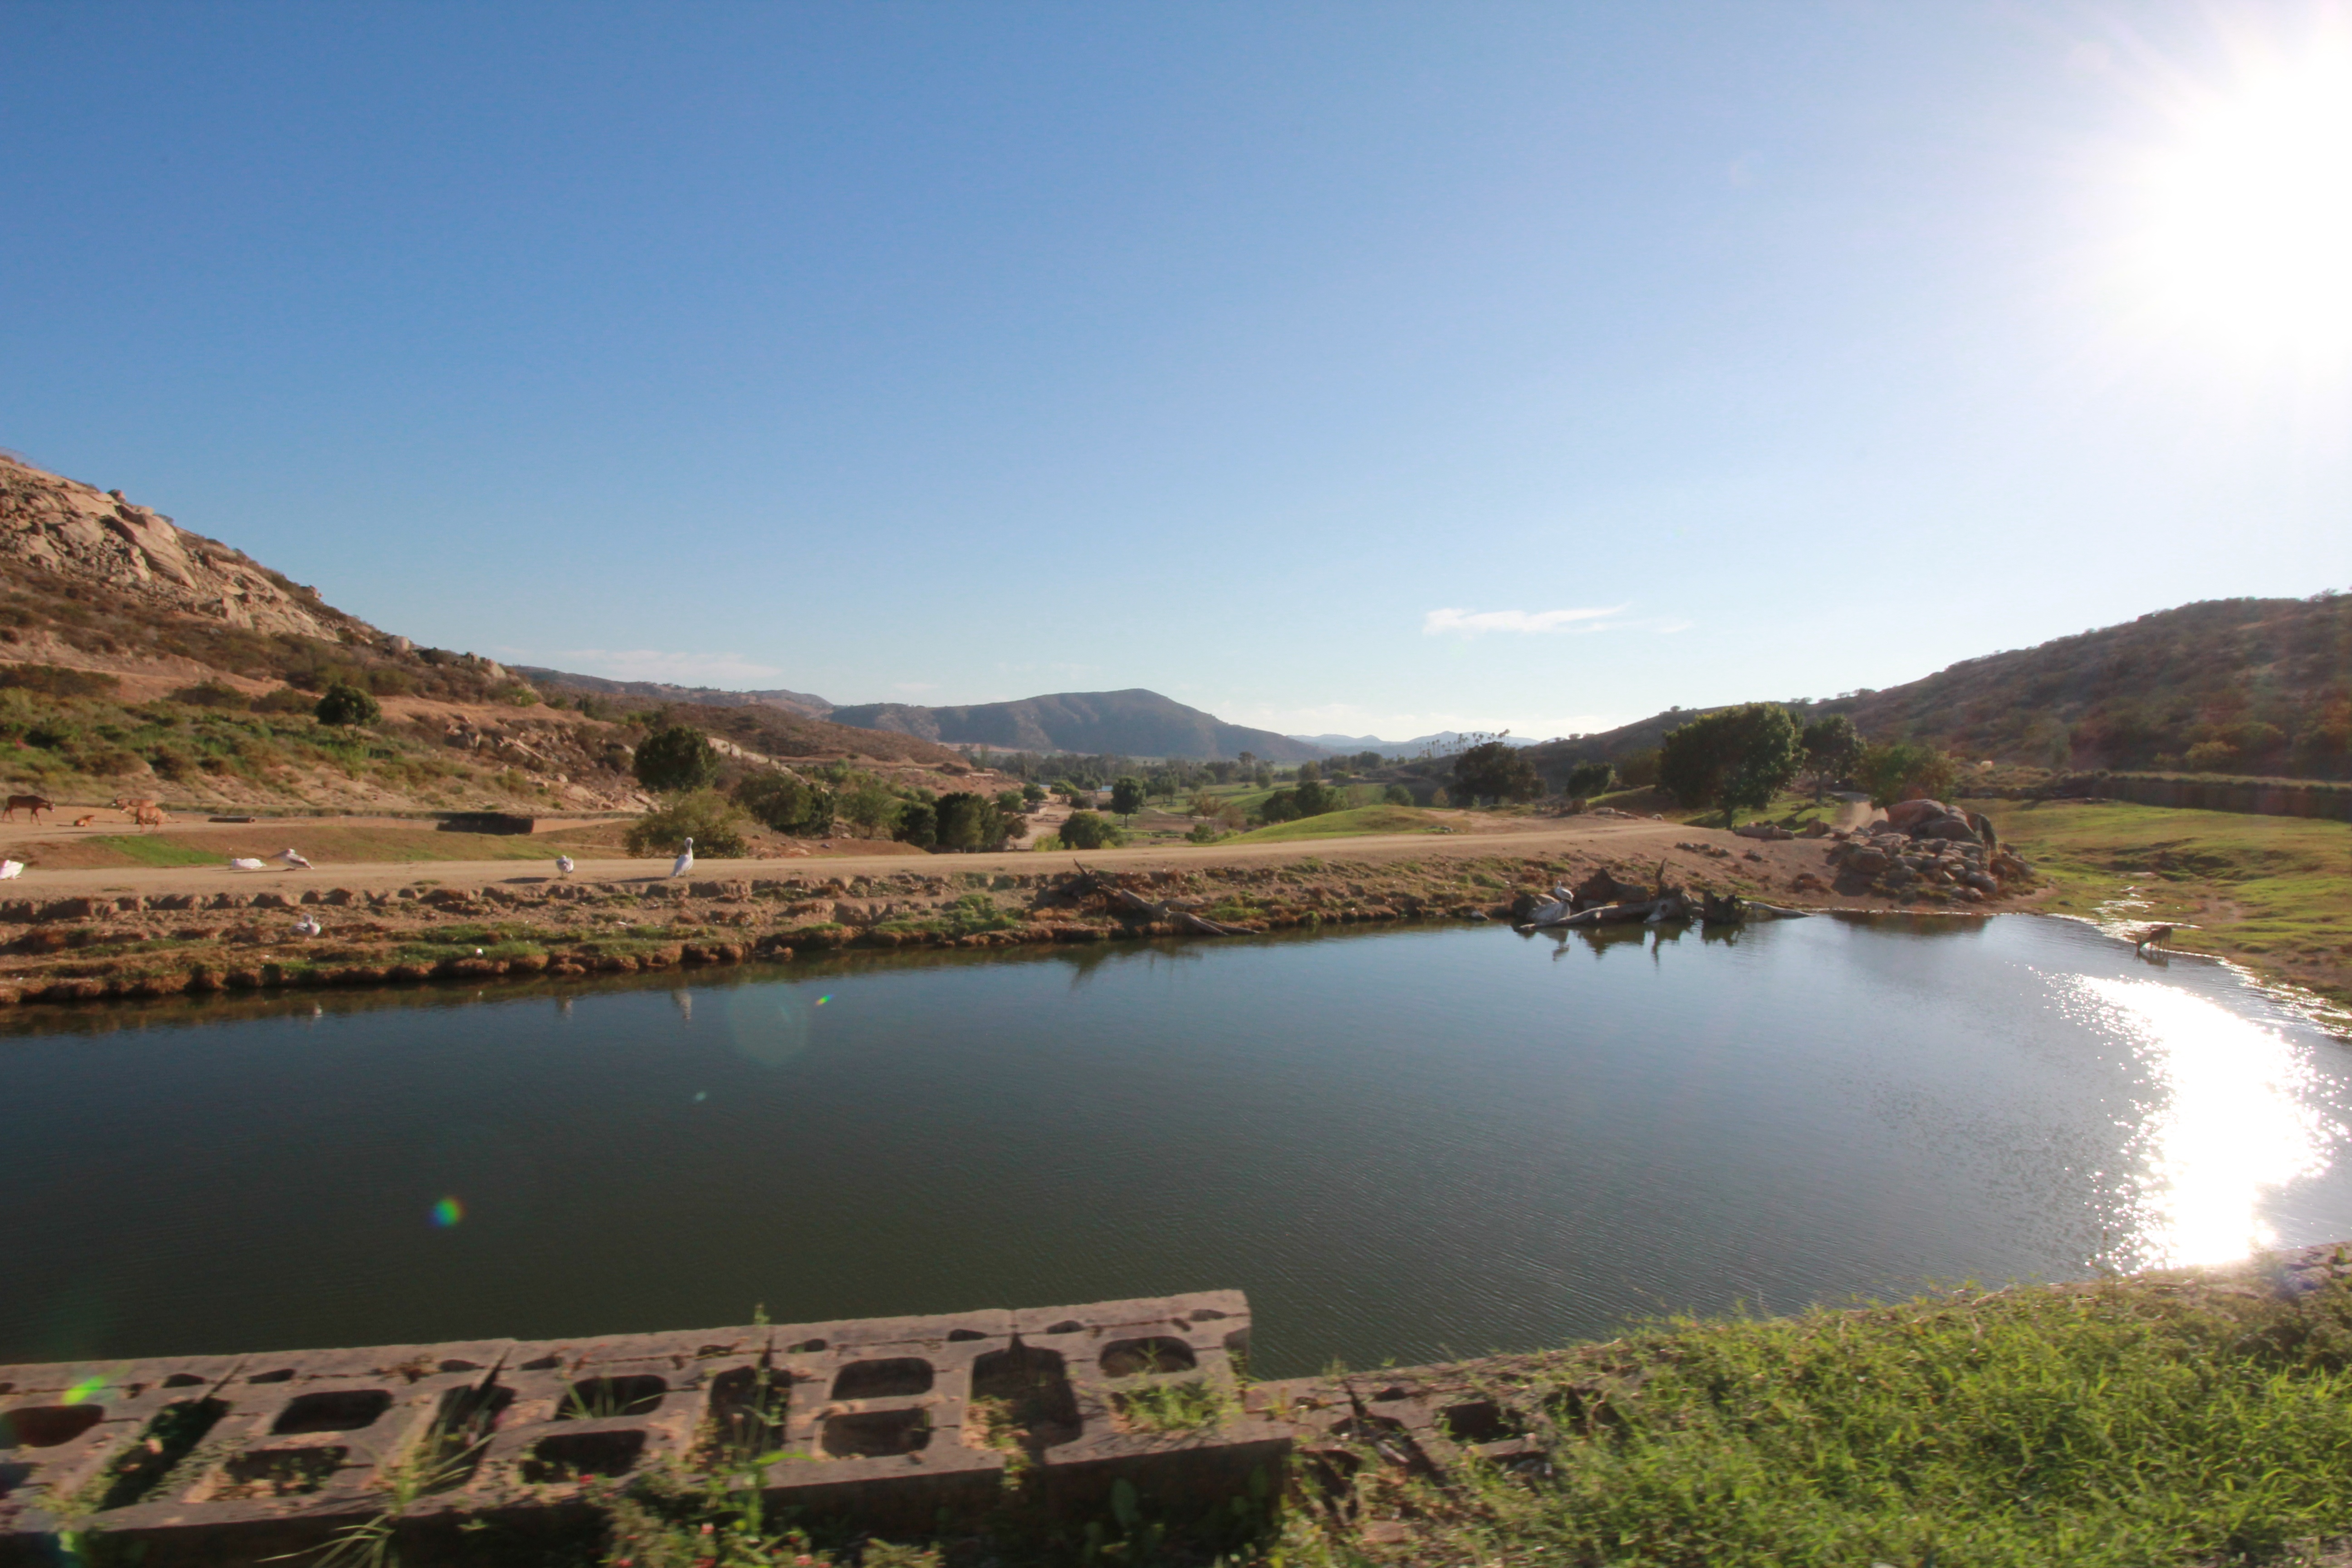
lake, river, panorama, reservoir, body of water, plateau, loch, crater lake, tarn, aerial photography